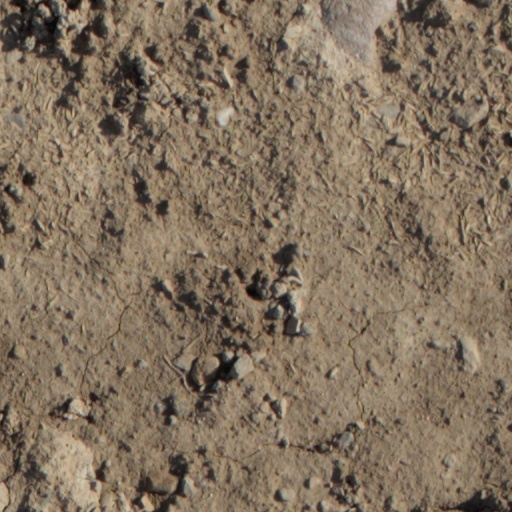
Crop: wheat